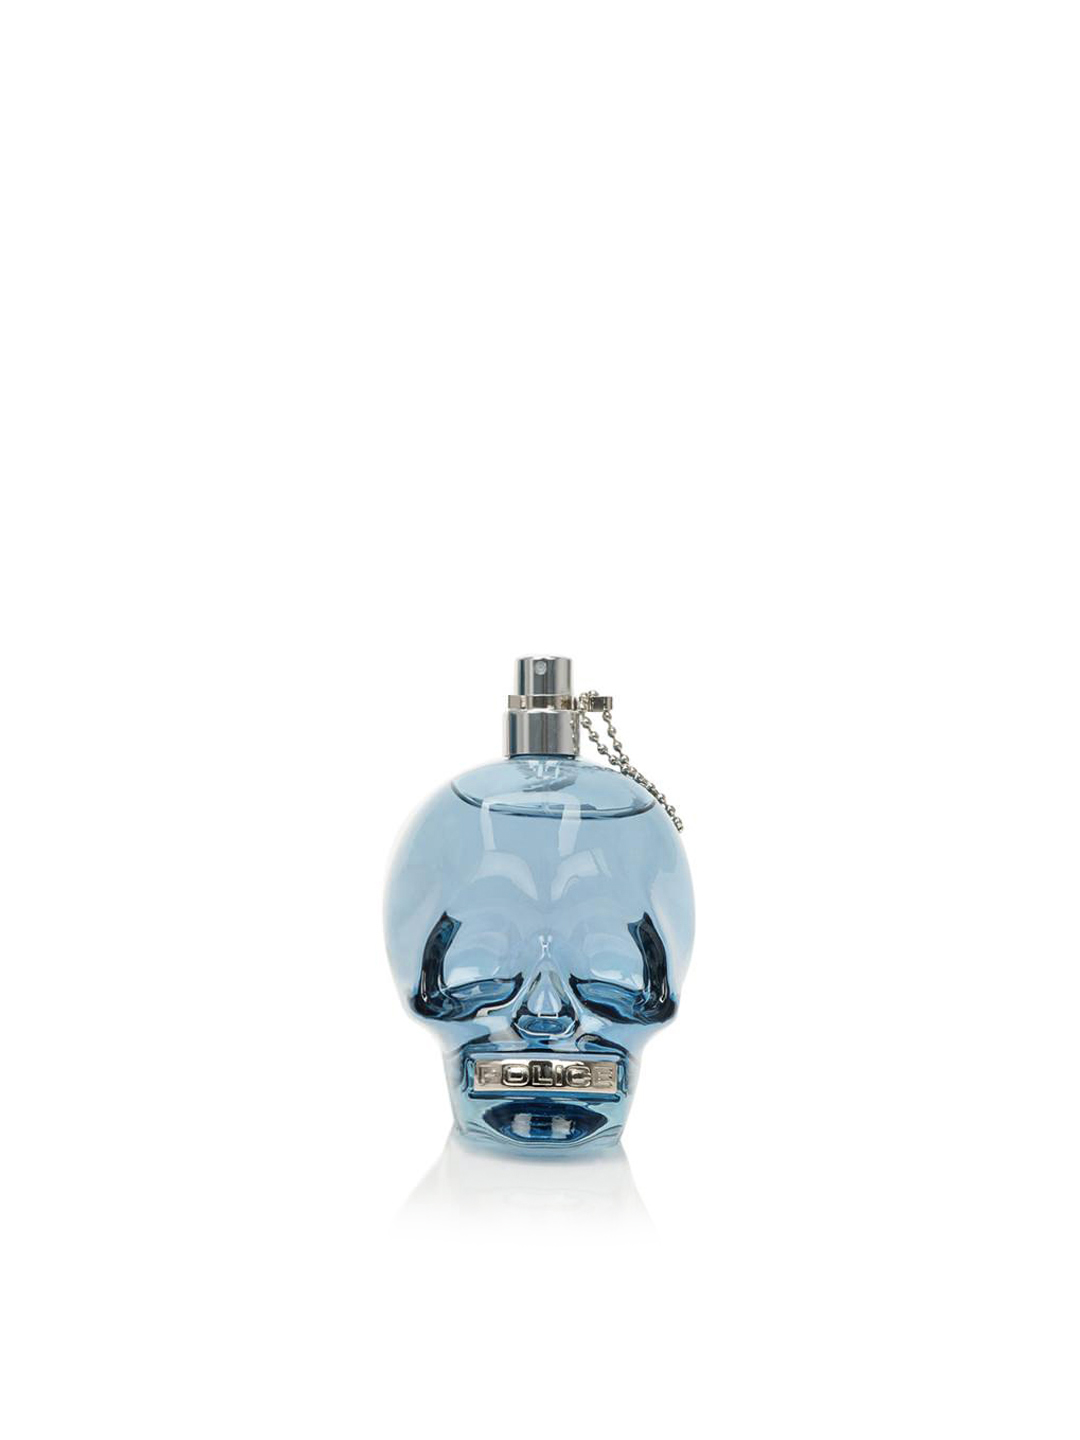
Police Men To Be Perfume
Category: Personal Care / Fragrance / Perfume and Body Mist
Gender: Men
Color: Blue
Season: Spring 2017
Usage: Casual